Theodoxus danubialis

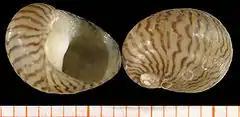
Two shells of "Theodoxus danubialis" from Germany

The Latin name "Theodoxus danubialis" means "God's gift to the Danube" or "The praise of God in the Danube".